Medina

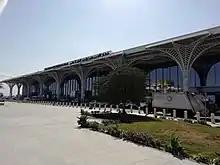
Prince Mohammed bin Abdulaziz Airport

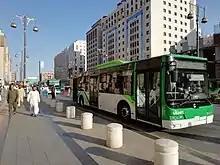
A government-run bus in Medina at Salam Rd. Station

It is Sunnah to perform prayer at the Quba'a Mosque. According to a "hadith", Sahl ibn Hunayf reported that Muhammad said, ""Whoever purifies himself in his house, then comes to the mosque of Quba' and prays in it, he will have a reward like the Umrah pilgrimage."" and in another narration,""Whoever goes out until he comes to this mosque – meaning the Mosque of Quba' – and prays there, that will be equivalent to 'Umrah.""It has been recorded by al-Bukhari and Muslim that Muhammad used to go to Quba'a every Saturday to offer two rak'ahs of Sunnah prayer. The mosque at Quba'a was built by Muhammad himself upon his arrival to the old city of Medina. Quba'a and the mosque has been referred in the Qur'an indirectly in Surah At-Tawbah, verse 108.